Rajendra I

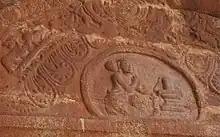
Rajendra Praying to a Shiva Lingam

Rajendra Chola I fought several battles with Western Chalukyas. From 992 CE to 1008 CE, during the reign of Rajaraja I, Rajendra raided and annexed several towns, such as Rattapadi, Banavasi and Donur (Bijapur District).